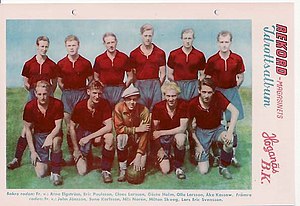
Höganäs BK
Höganäs/Højenæs [1] anno 1944, Skånes meste klub i den næsthøjeste serie, i storhedsperioden, da de var tæt på at rykke op i Allsvenskan flere gange i løbet af hele tre årtier (1930-60 tallene).
Höganäs eller Højenæs Boldklub, er en fodboldklub fra Höganäs/Højenæs i Skåne.